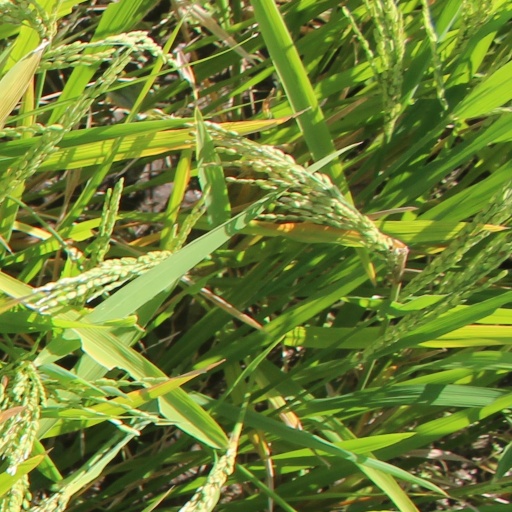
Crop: rice